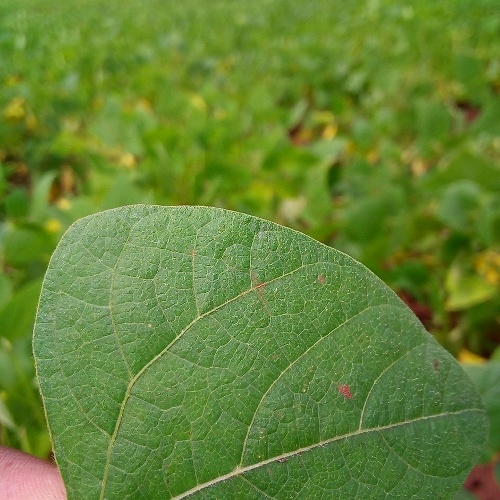
Leaf condition: healthy